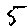
Label: 5